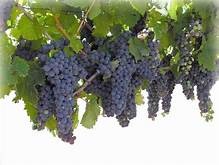
Label: grape